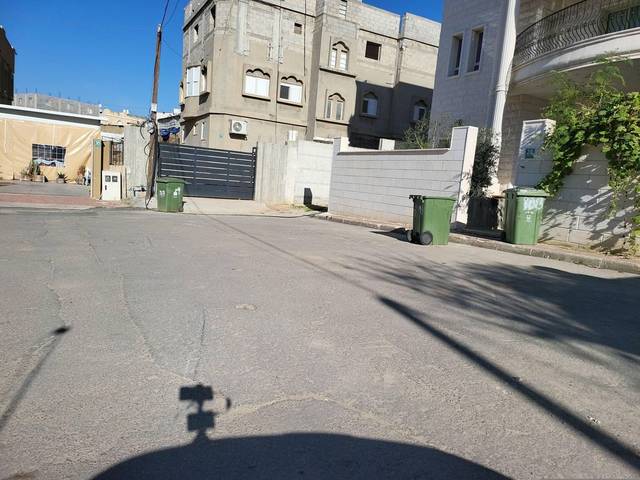
Region: Israel
Coordinates: 31.385, 34.743